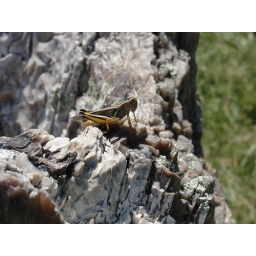
we paid $5 each to look at some petrified tree stumps in a field on a 100+ degree day!